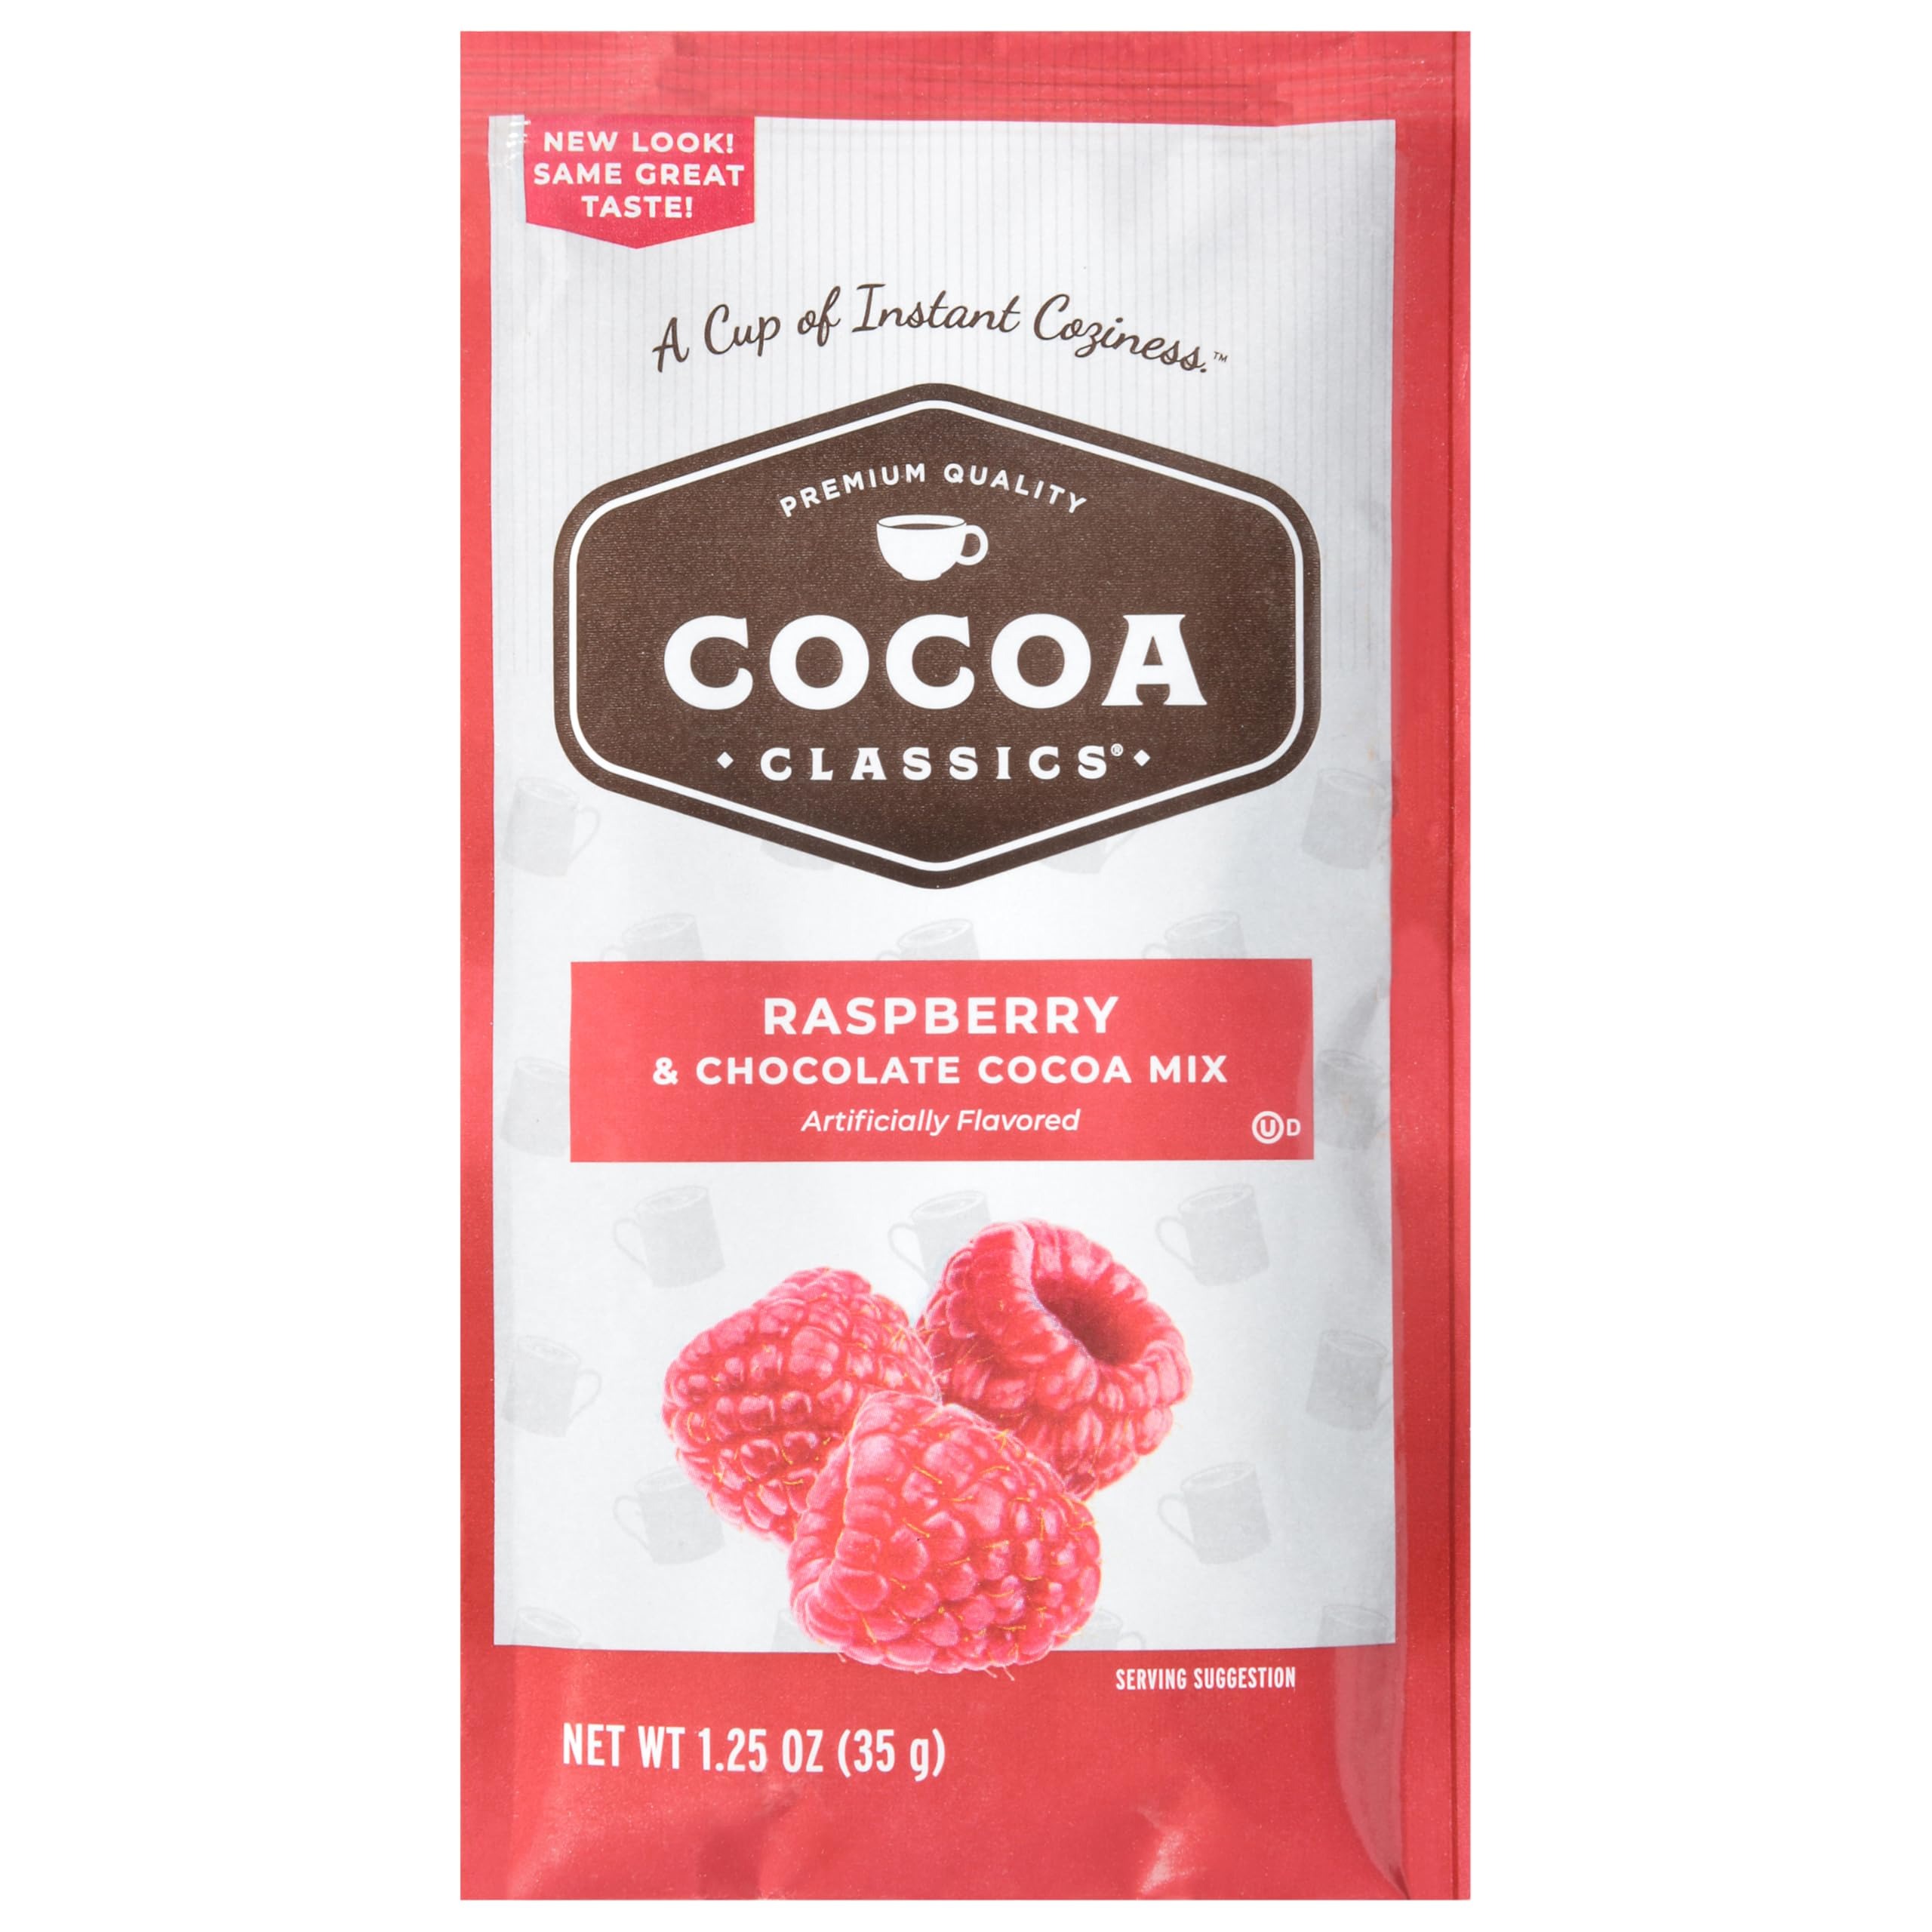
Item Name: Cocoa Classics, Cocoa Mix Raspberry & Chocolate, 1.25 Ounce
Product Description: Hot Cocoa Mixes
Value: 1.25
Unit: Ounce

Price: 0.72